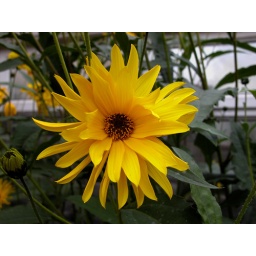
The yellow flowers are back in my garden again. I wish I knew what species they were...